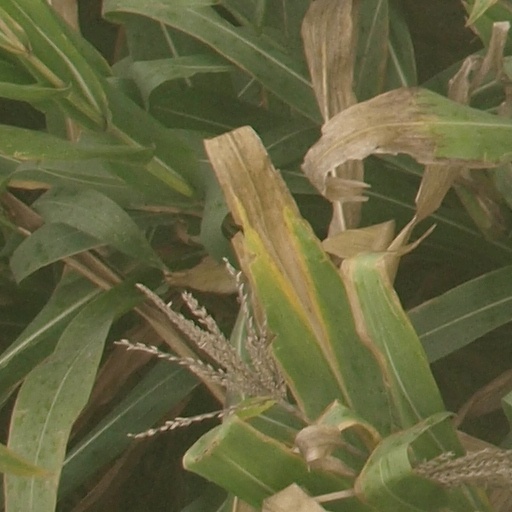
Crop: maize; corn